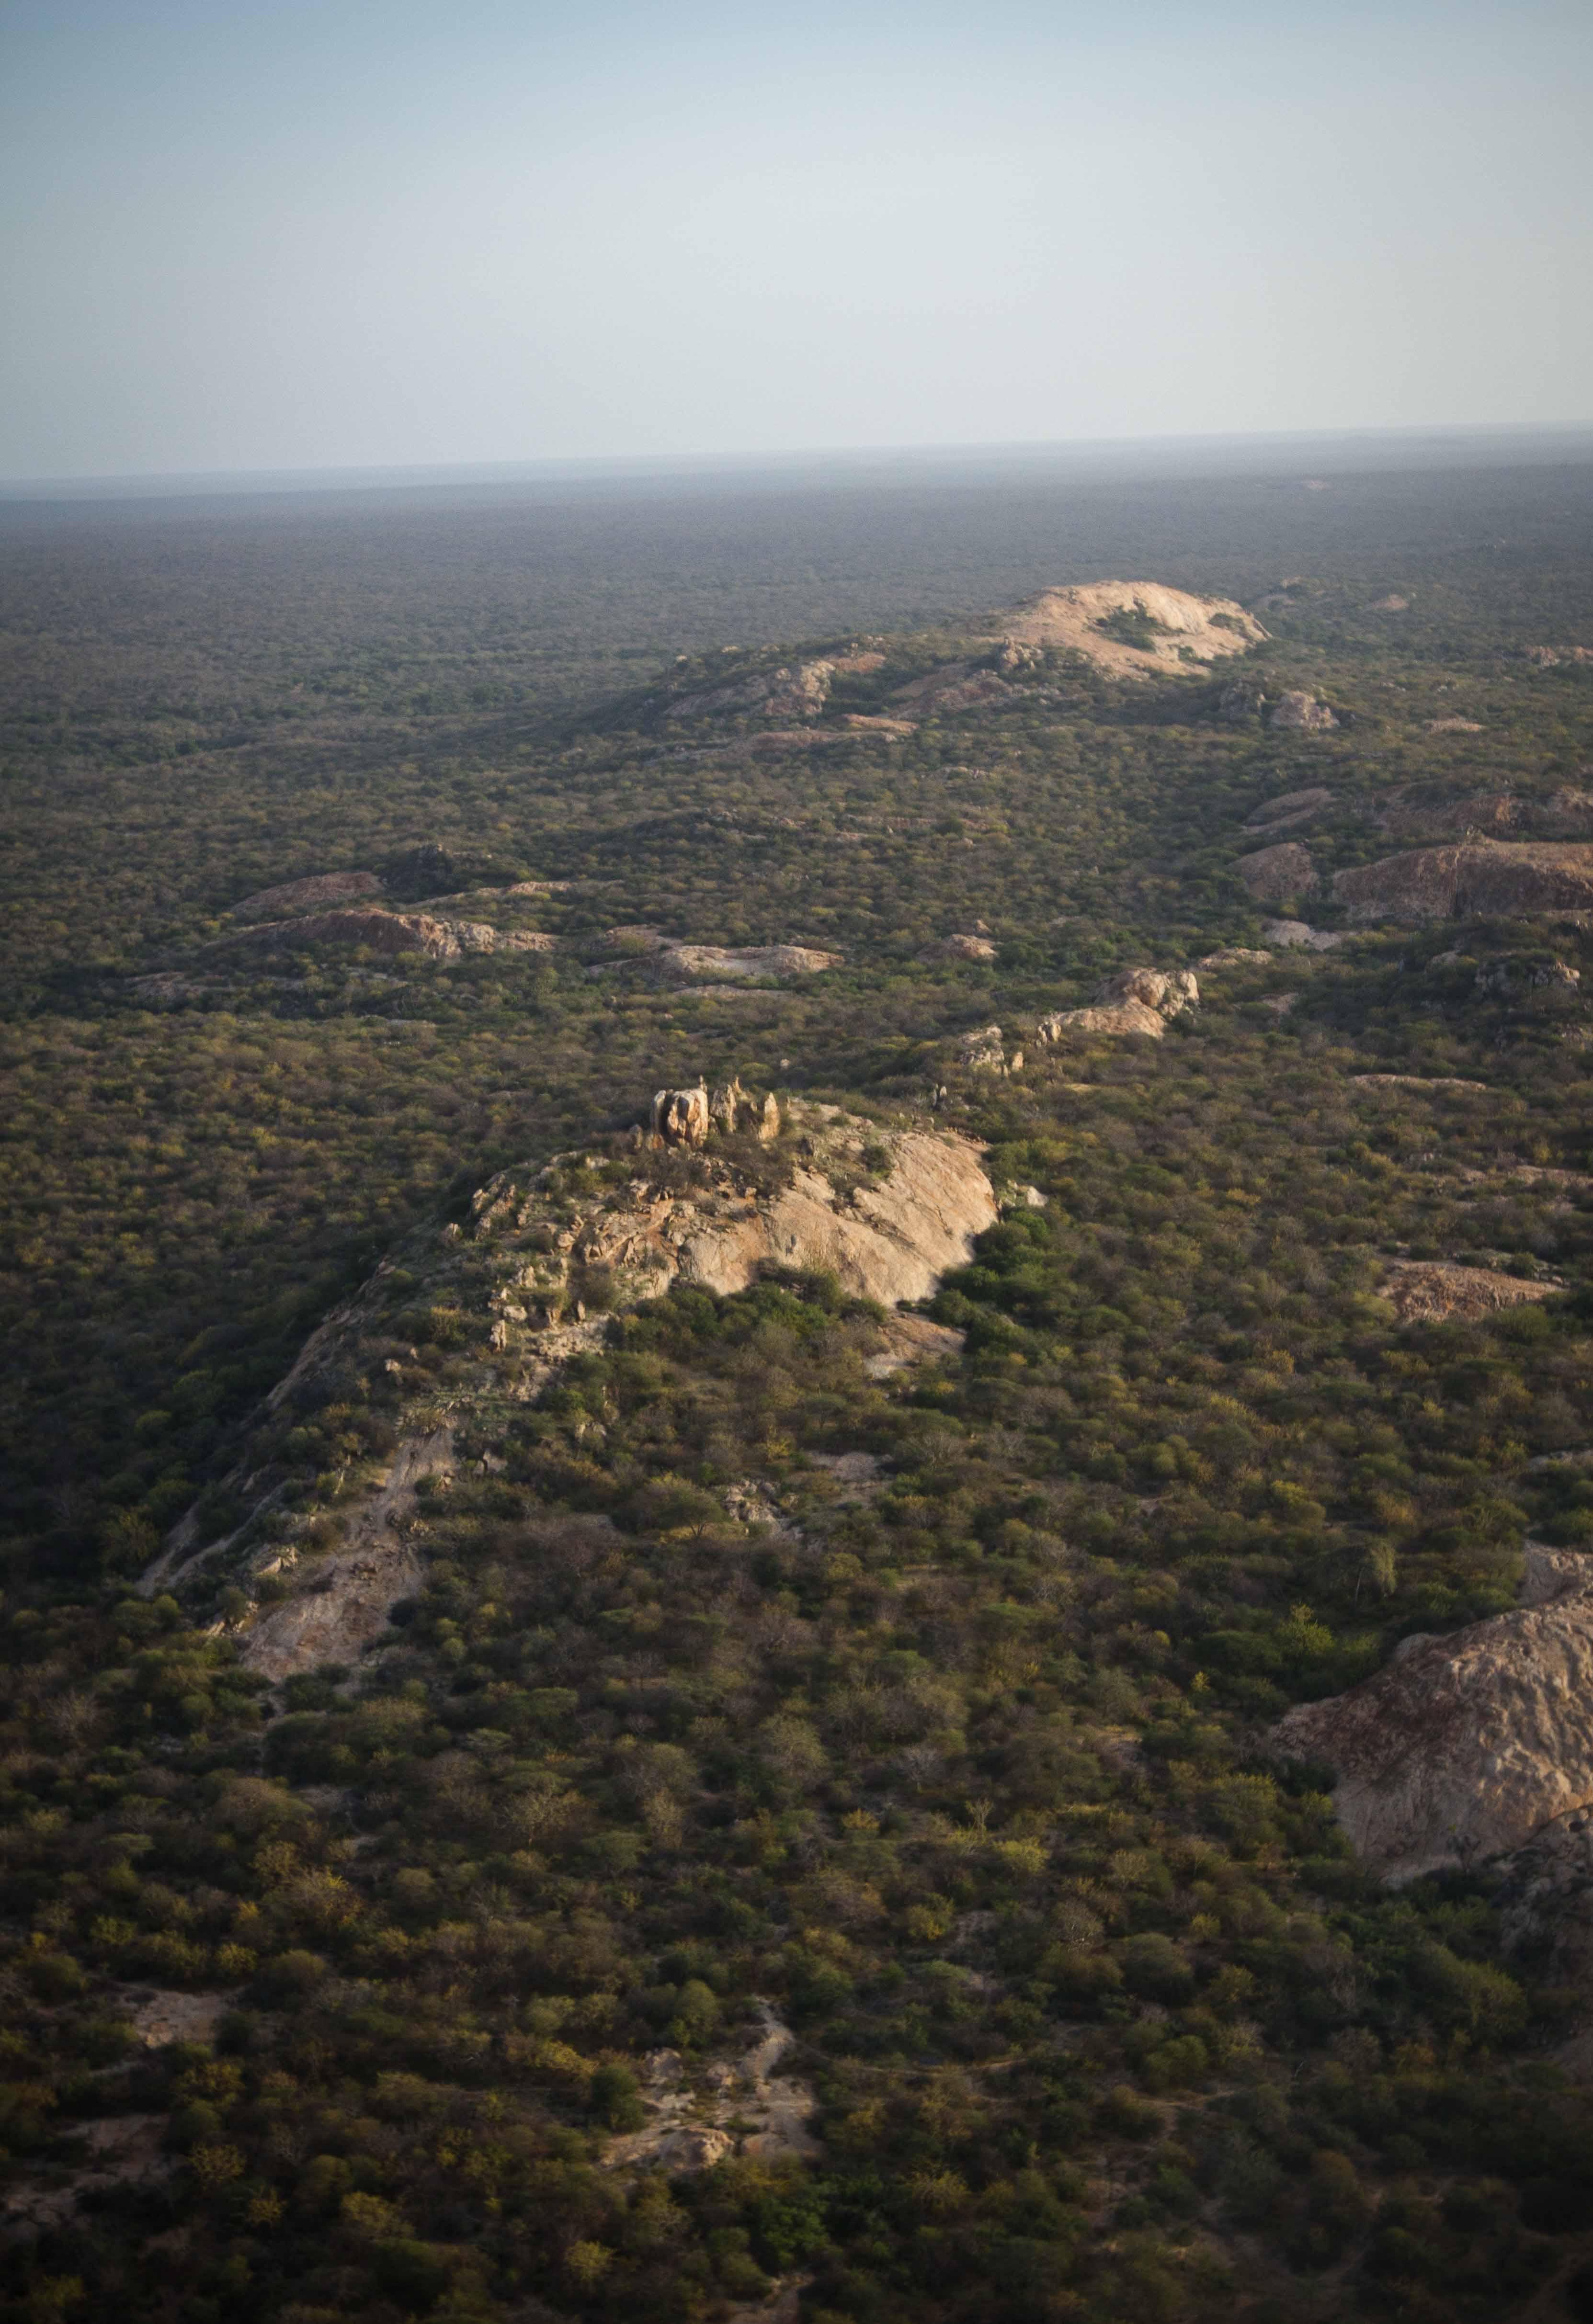
Eneo la bonde kubwa lenye miamba aina ya mawe, iliyozungukwa na vichaka vyenye miti midogomidogo, rangi ya kijani na kahawia, inayofanya pawe pa kuvutia.